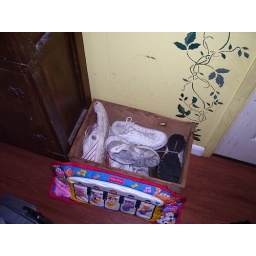
Box of shoes by door